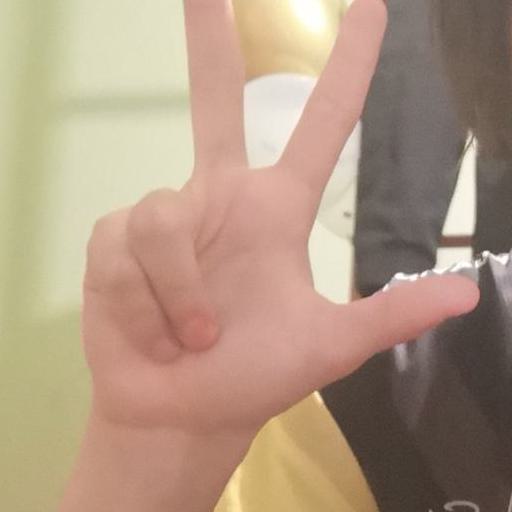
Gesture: three2